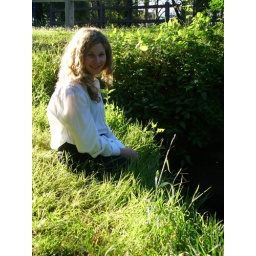
this girl was a monkey musician in a play on a train i was in recently.i was a guitar playing guerilla.